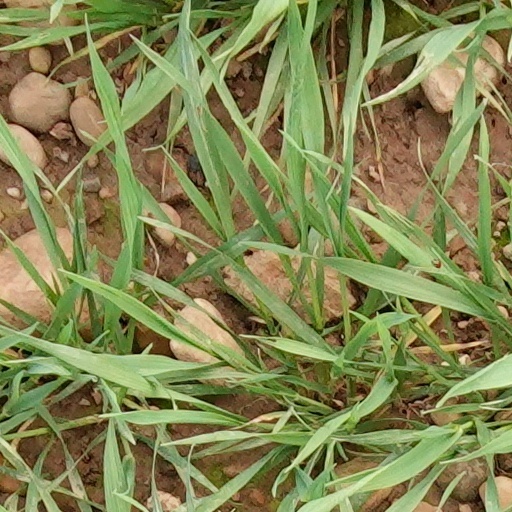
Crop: wheat